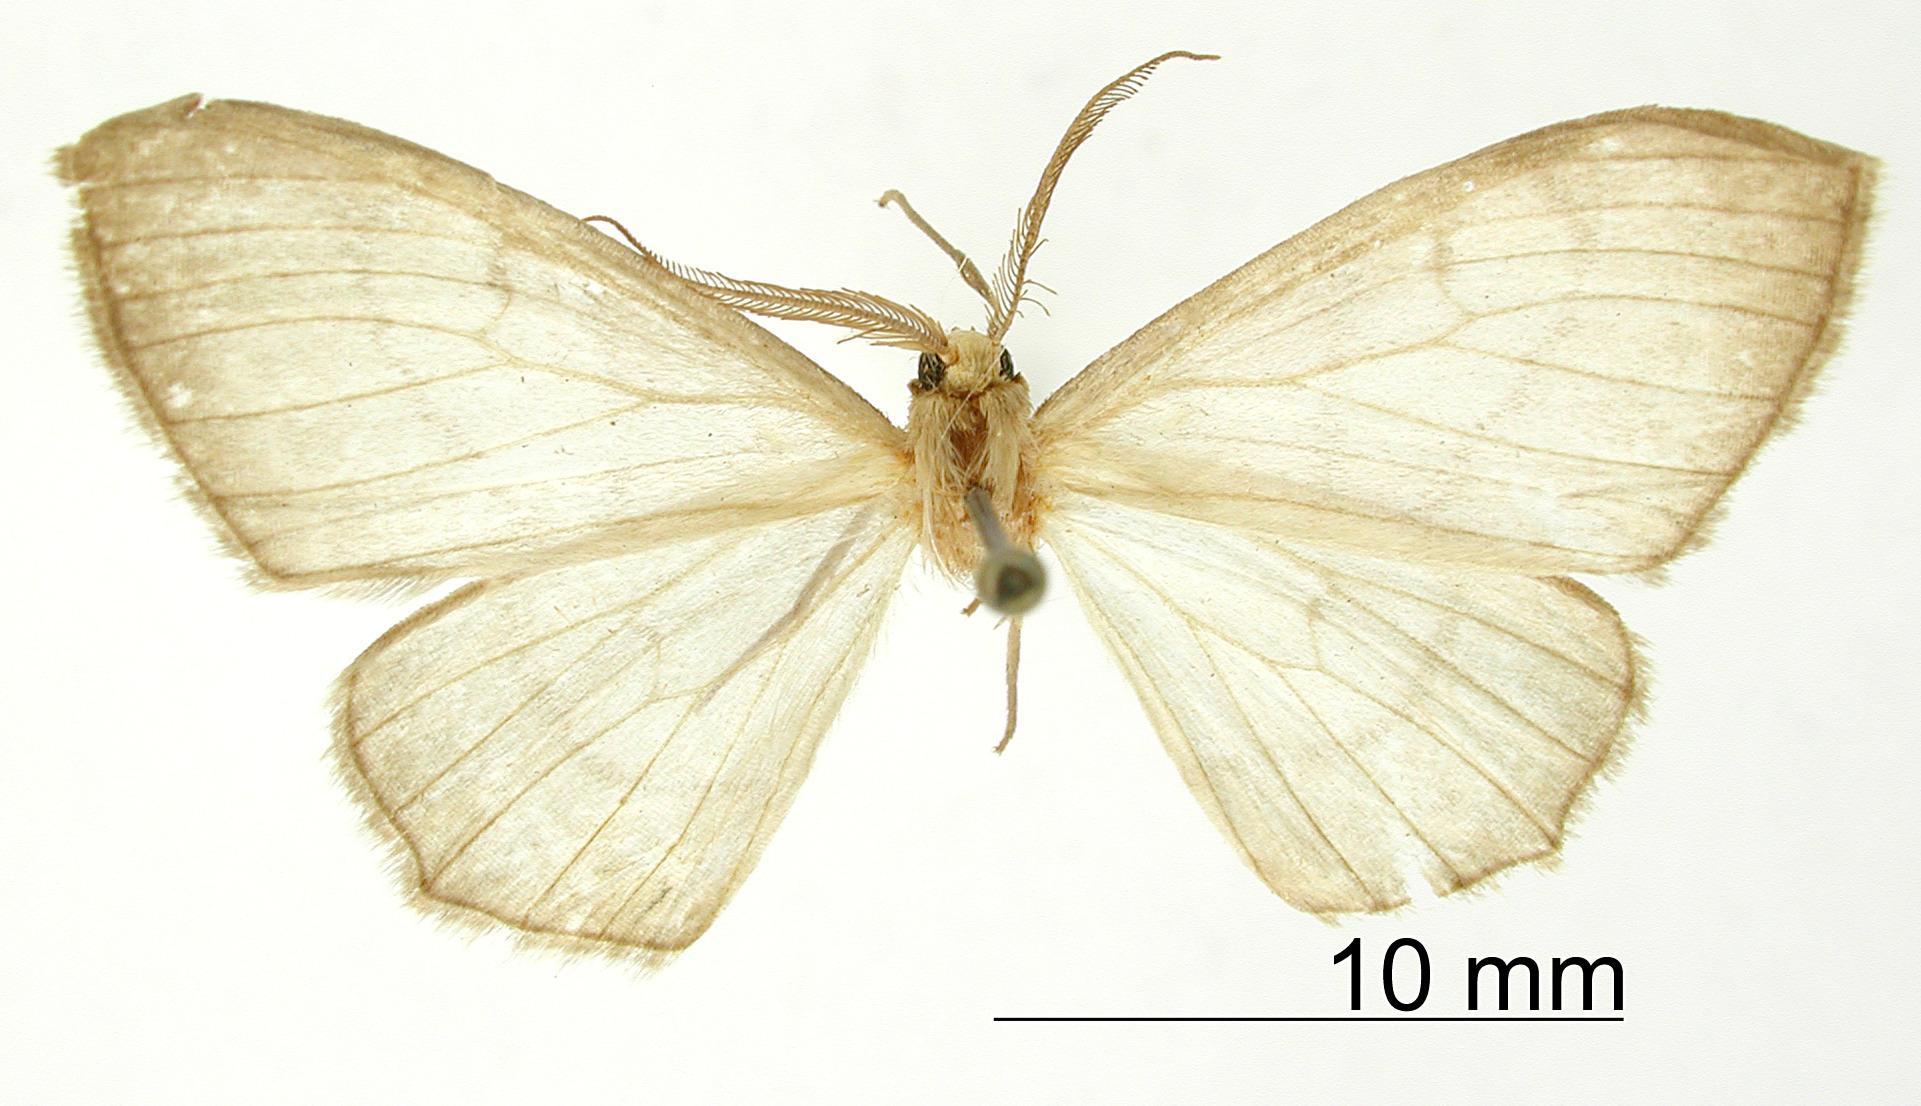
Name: Nipteria differens
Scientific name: Nipteria differens Dognin, 1902
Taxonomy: Animalia, Arthropoda, Insecta, Lepidoptera, Geometridae, Ennominae
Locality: San Francisco pres Loja, Ecuador, Ecuador